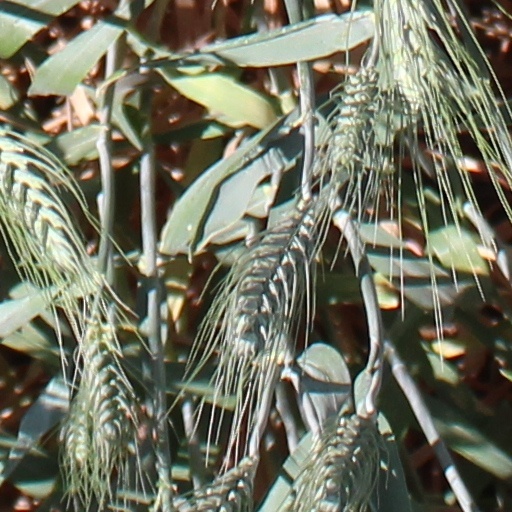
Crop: wheat